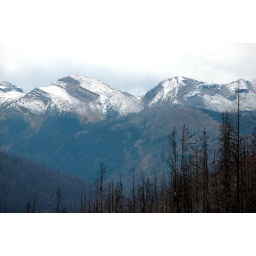
The trees in front were burned in a forest fire.